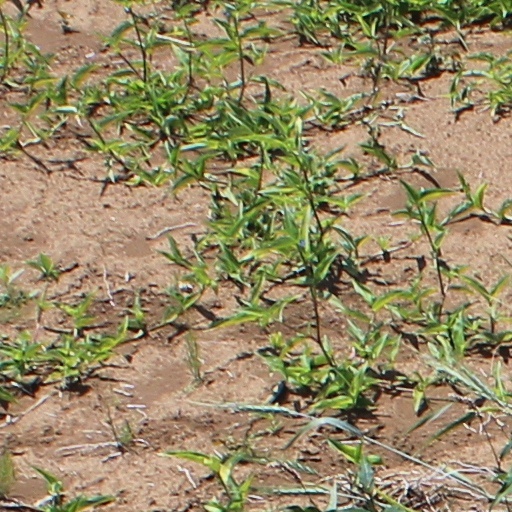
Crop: wheat